Chatham Anglers

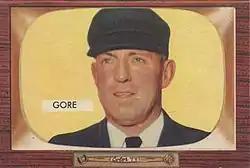
Artie Gore was a flashy infielder for Chatham-Harwich from 1927 to 1929, and went on to a ten-year umpiring career in the National League.

Chatham's 1923 team included CCBL Hall of Famer Merrill Doane. Doane, a 1924 graduate of Chatham High School, remained involved in the Cape League and Chatham baseball for over 60 years. One of the longest-tenured general managers in Cape League history, Doane was instrumental in the league's transition to an NCAA-sanctioned collegiate league in the early 1960s, and helped build the powerful Chatham teams of the 1960s. In 1925, Brockton High School star Pat Creeden played third base for Chatham, and went on to play briefly for the Boston Red Sox in 1931.